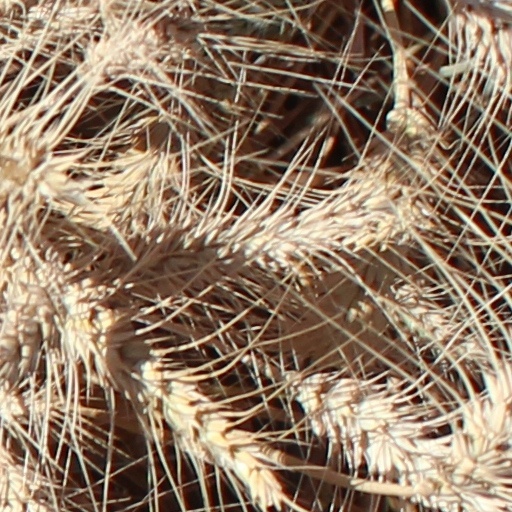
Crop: wheat